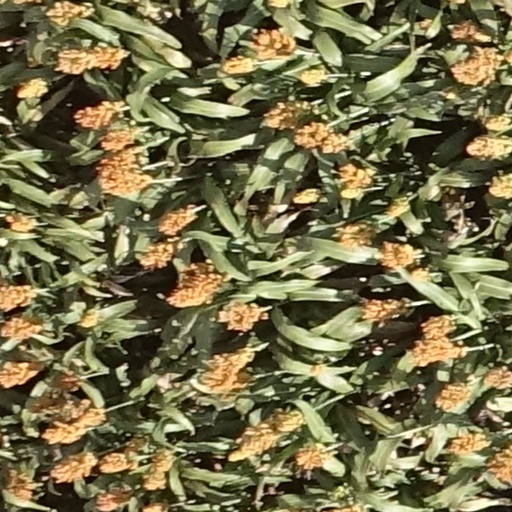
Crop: sorghum